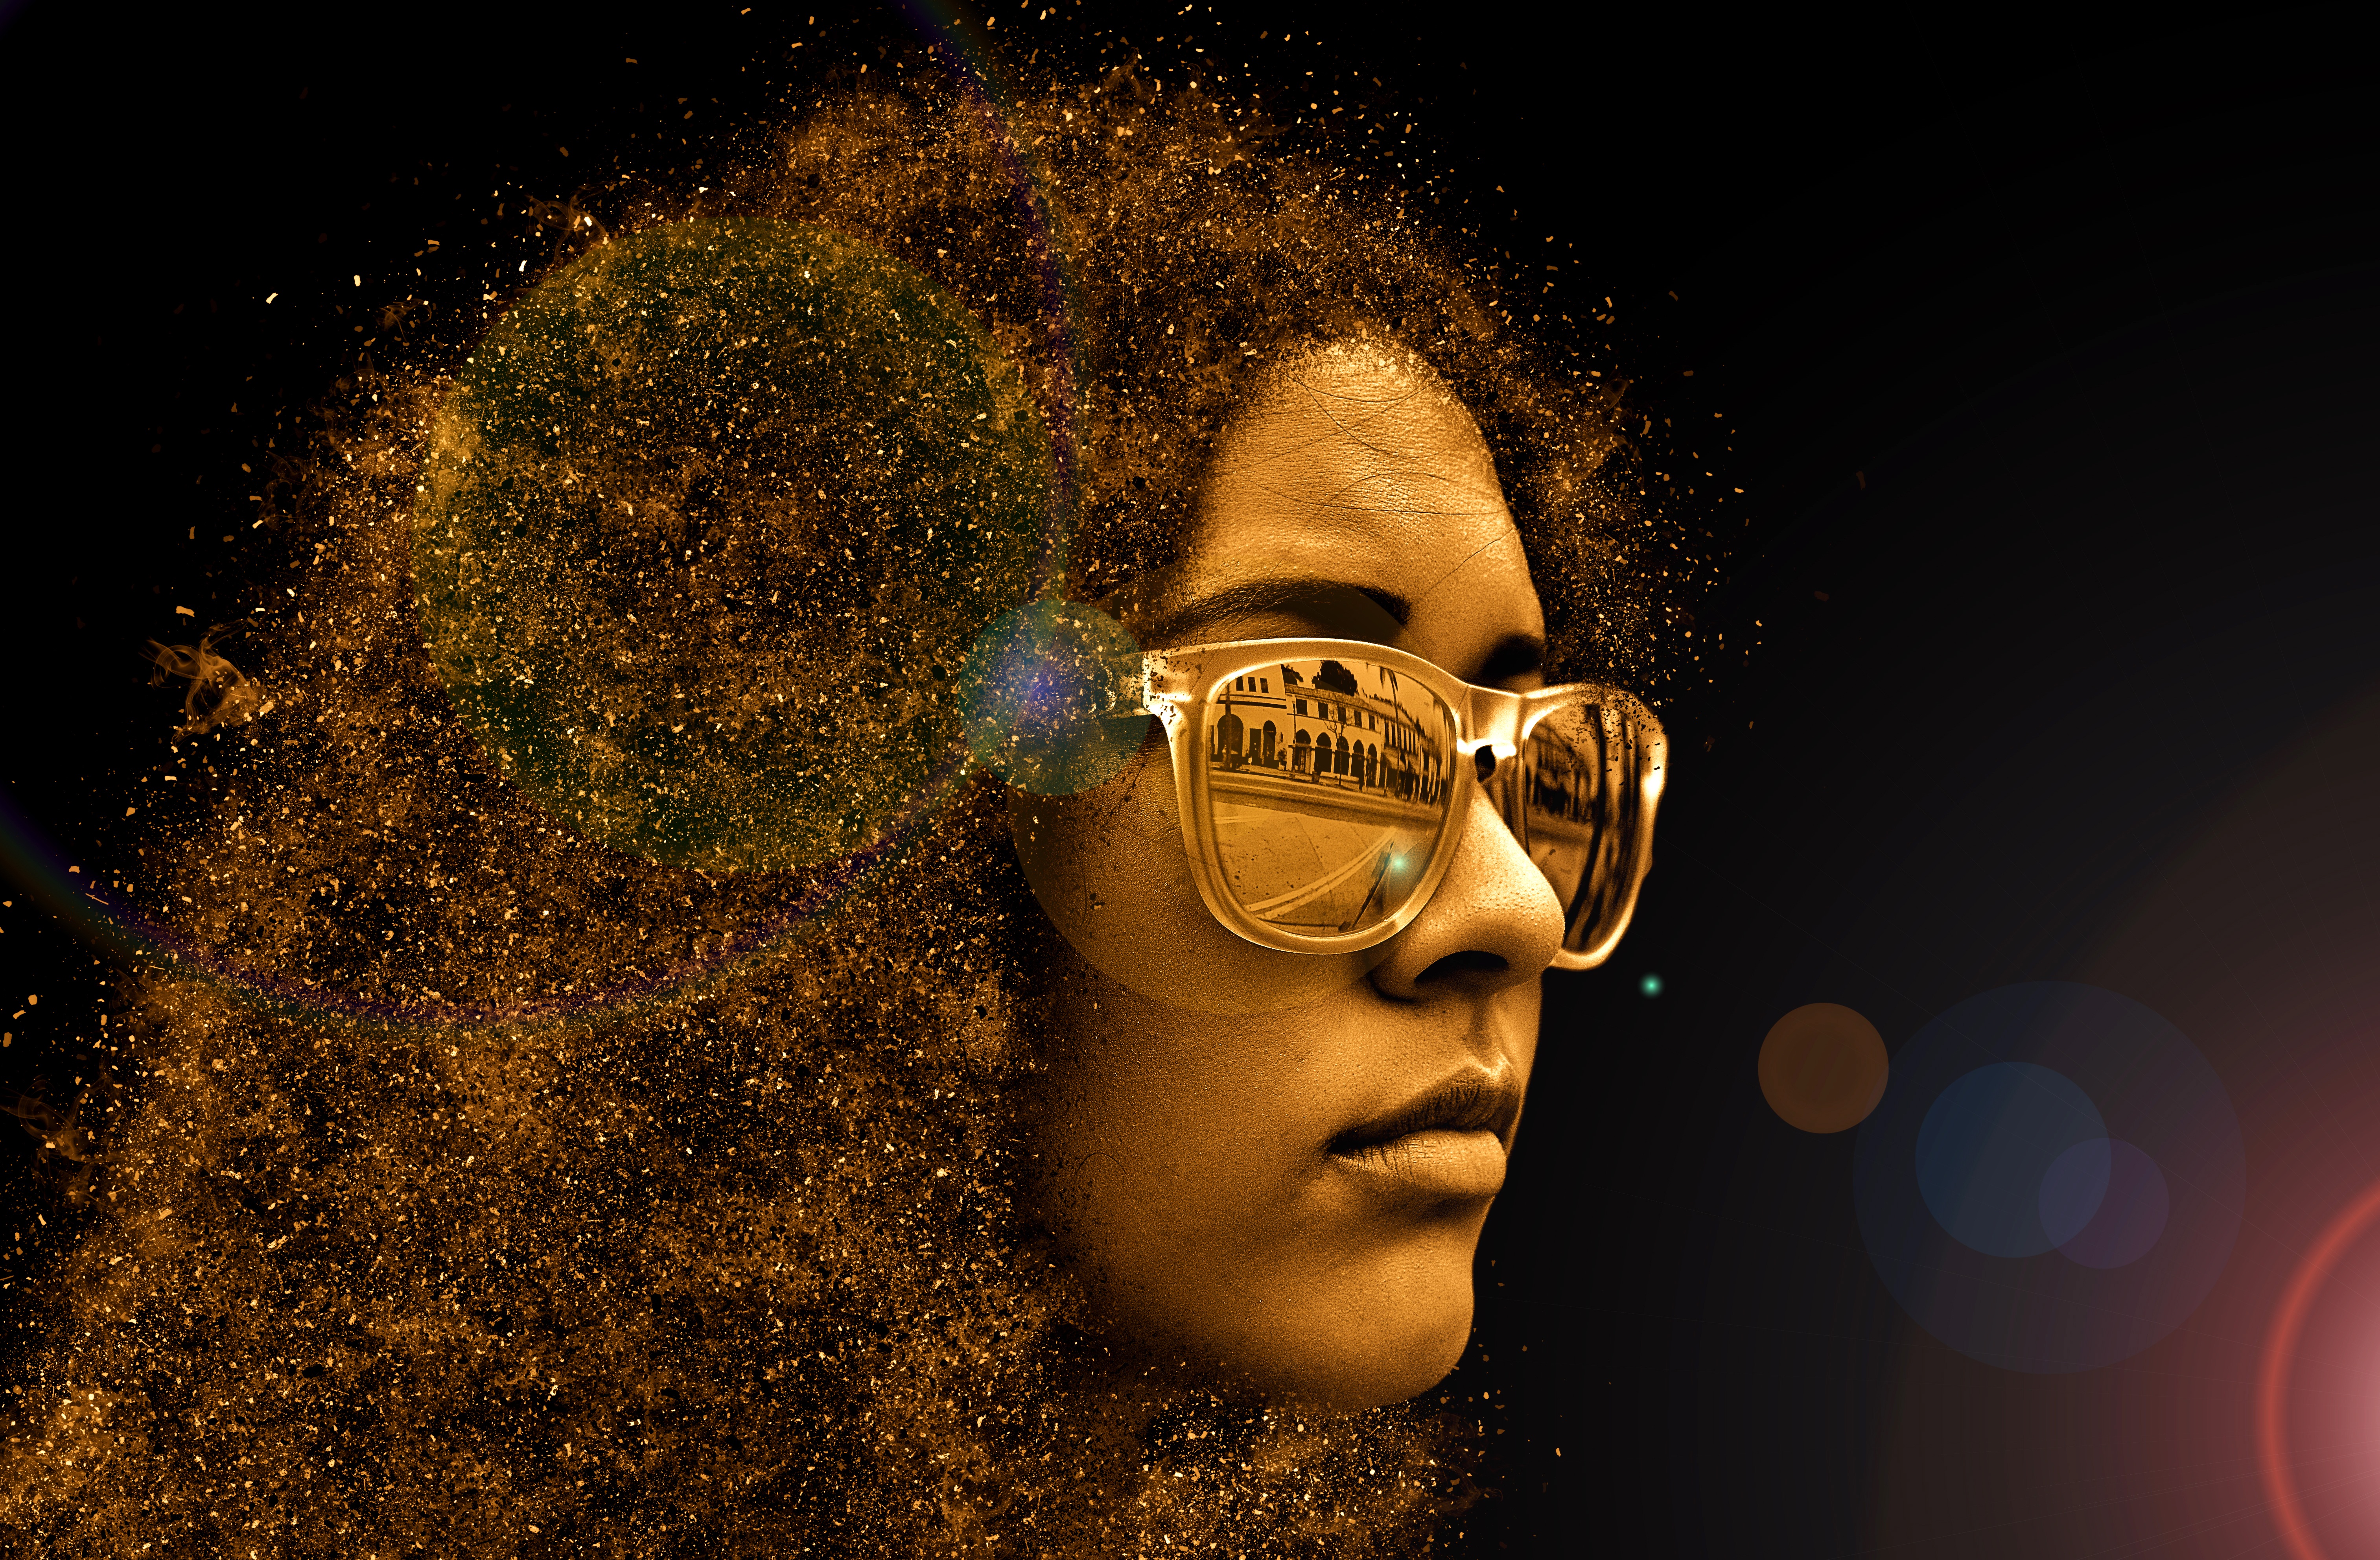
sky, girl, woman, hair, night, female, portrait, space, human, darkness, yellow, face, art, fun, sunglasses, glasses, eyewear, beauty, beautiful, pretty, midnight, mirroring, friendly, light and shadow, computer wallpaper, facial hair, vision care